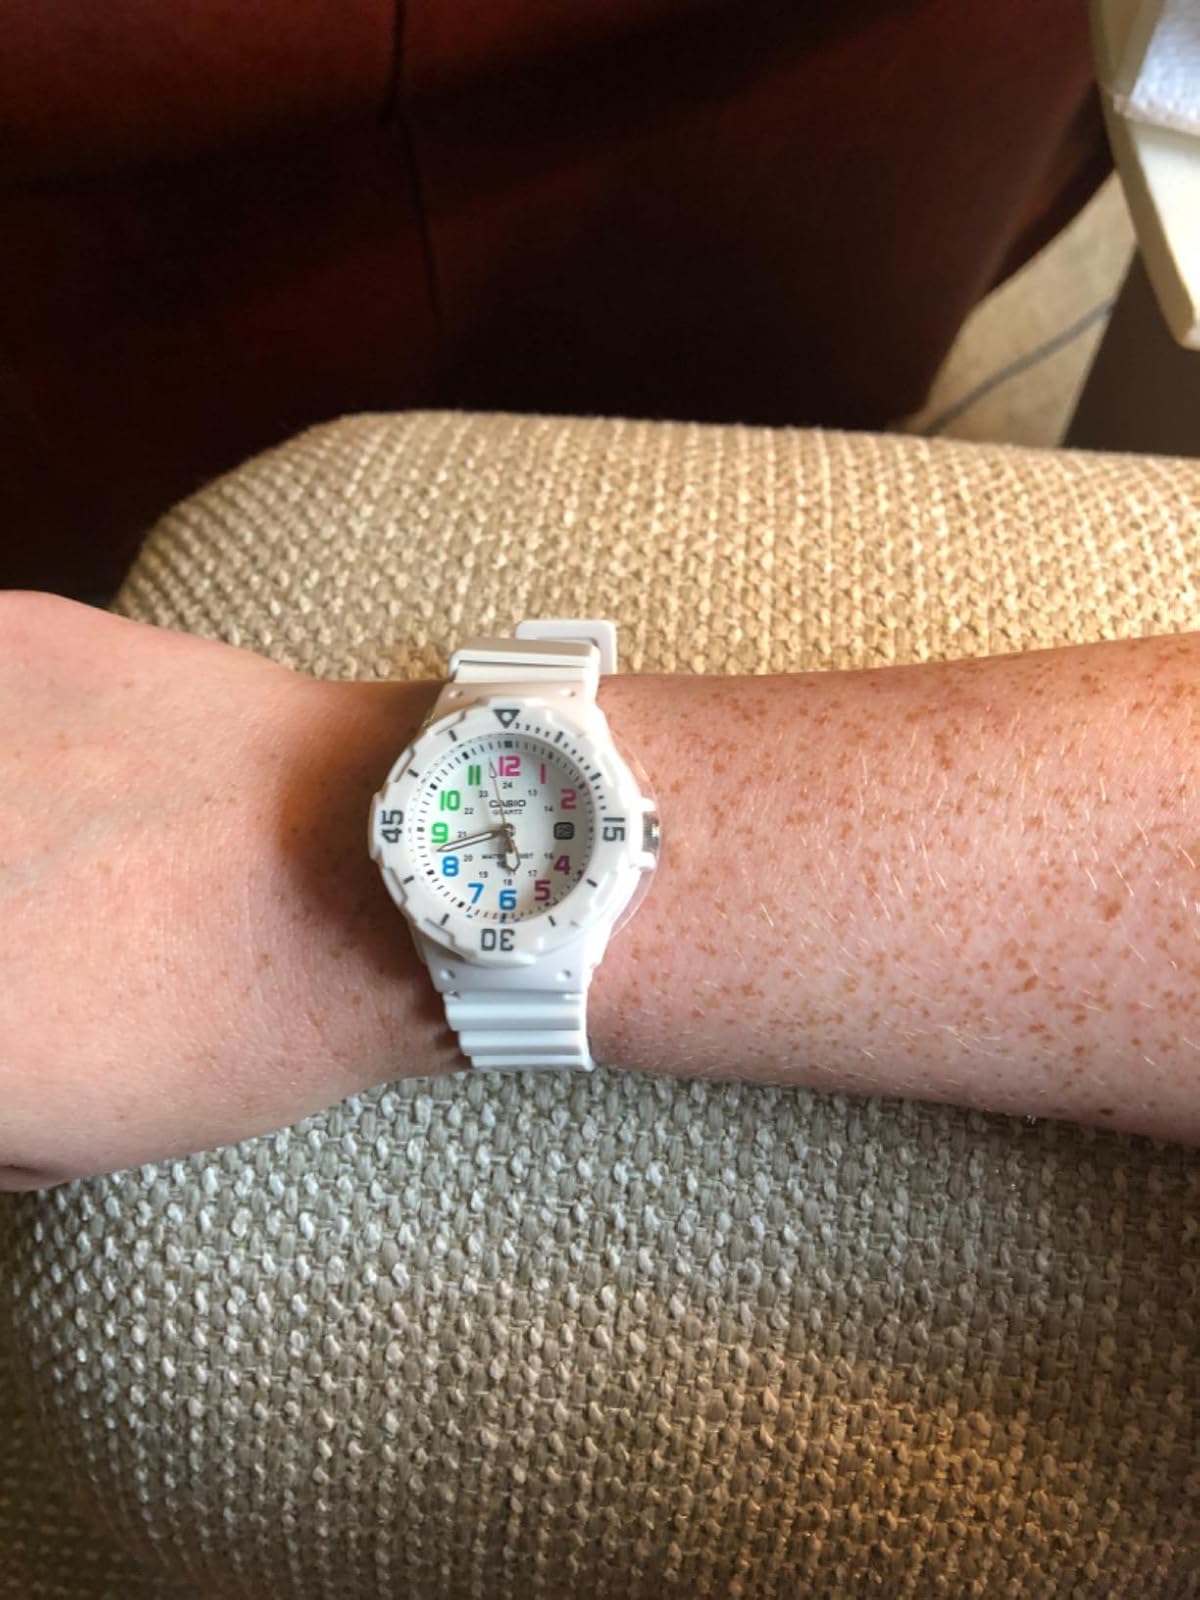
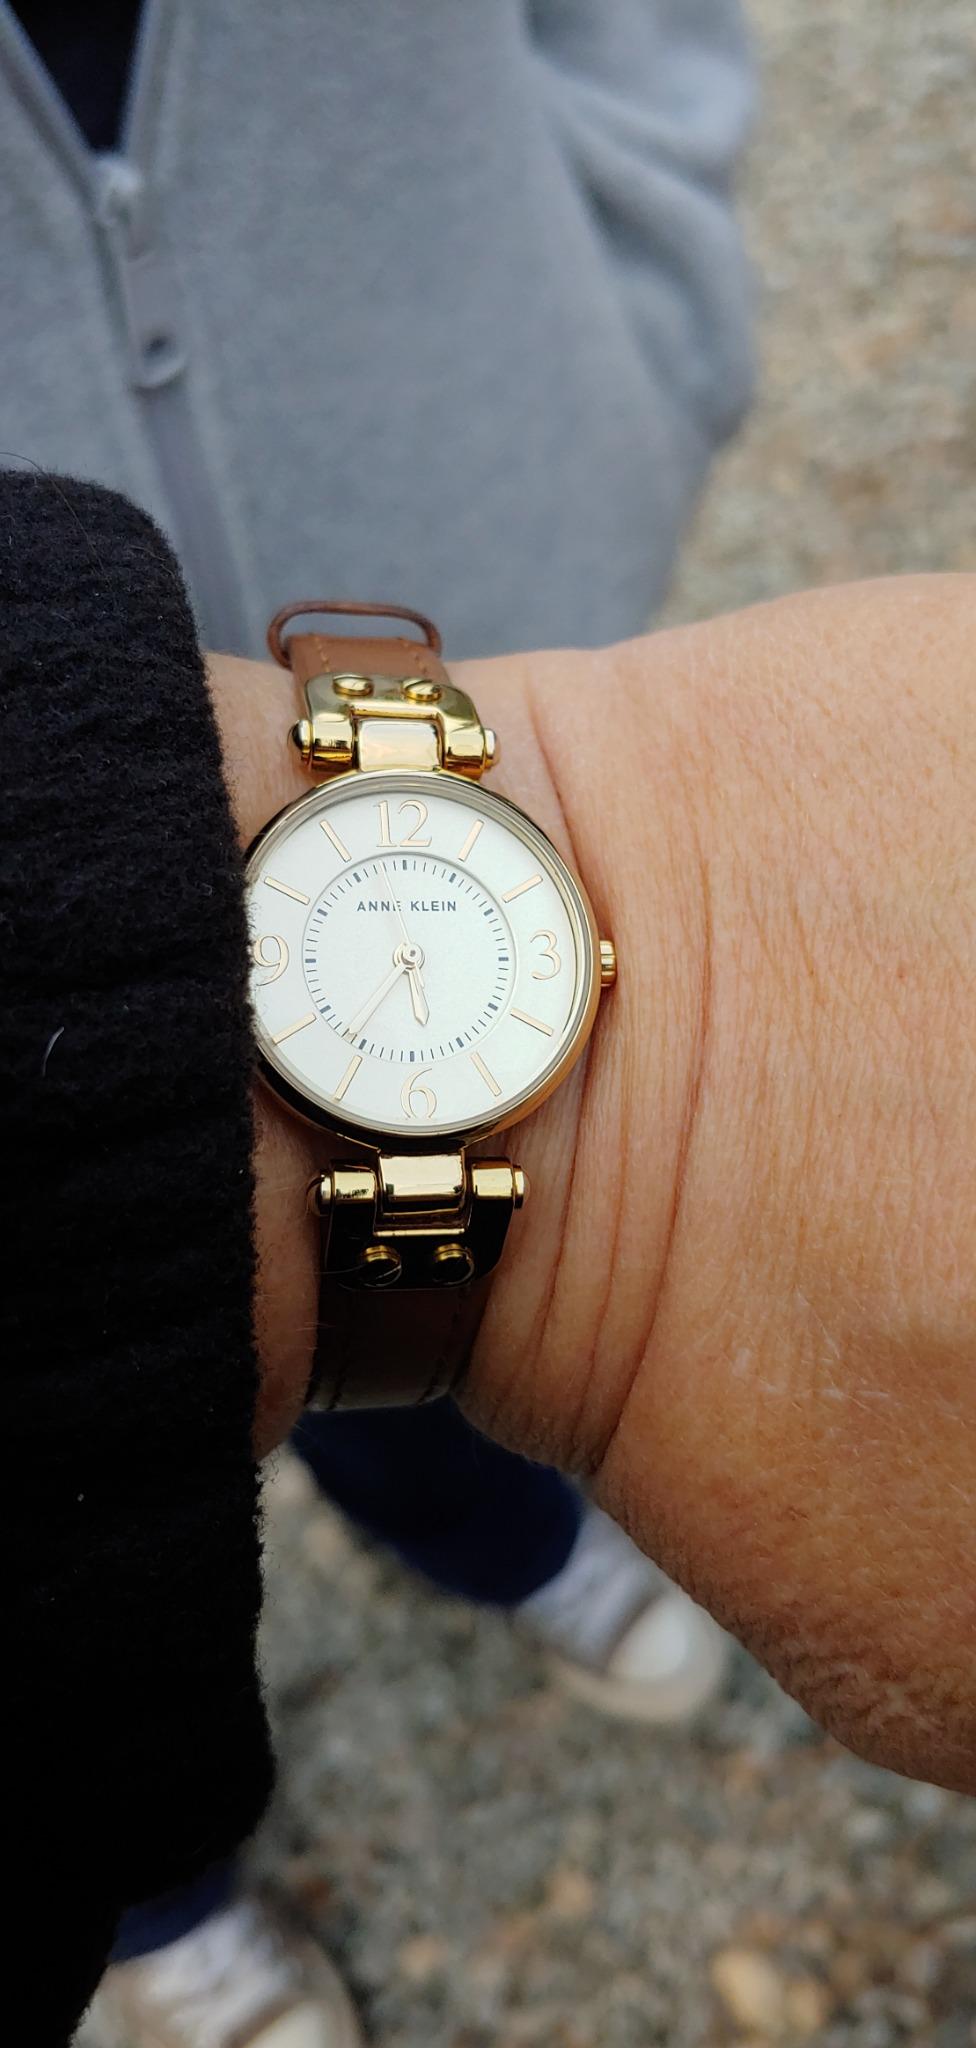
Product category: accessories_watch
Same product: no